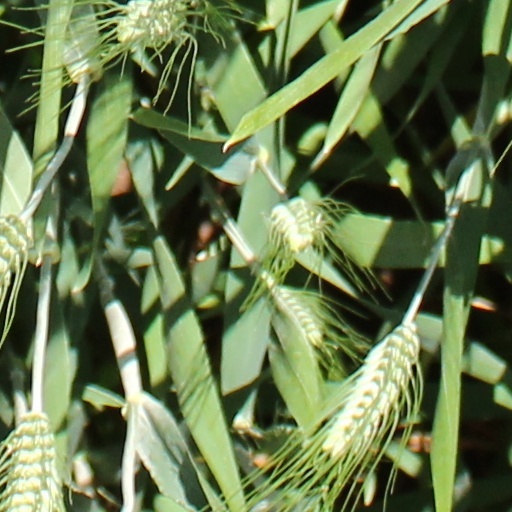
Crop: wheat